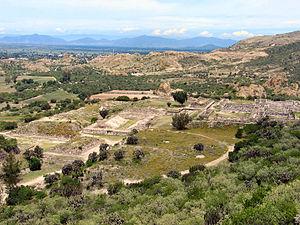
Yagul est un site archéologique situé dans la vallée de Tlacolula, dans l'État d'Oaxaca, construit entre l'époque dite Monte Alban IV où il connut son apogée et l'époque Monte Alban V, mais qui semble avoir été occupé depuis 8000 avant notre ère, comme en témoignent les grottes et les peintures rupestres de Guilá Naquitz. Son nom signifie « vieil arbre » en Zapotèque, mais les habitants de Tlacolula l'appellent Yugul, « vieux village », ou encore Gyaag Guul.